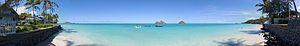
E.T. the Extra-Terrestrial est un jeu d'aventure développé et édité par Atari le 2 décembre 1982 sur Atari 2600. Reprenant des éléments et la trame globale du film E.T., l'extra-terrestre dont il est l'adaptation, il propose au joueur d'incarner E.T., à la recherche des trois éléments constituant l'émetteur. Quand les pièces réparties aléatoirement dans des fossés sont acquises, E.T. peut appeler son vaisseau pour repartir dans l'espace.
Hawaï est un État des États-Unis. Constitué d'un archipel de 137 îles, il s'agit du seul État américain situé en dehors du continent nord-américain, puisqu'il est situé en Océanie, et de l'un des deux États américains non contigus, avec l'Alaska. Les huit principales îles sont Niihau, Kauai, Molokai, Lanai, Kahoolawe, Maui, l'île d'Hawaï et Oahu, où se trouve la capitale Honolulu. L'archipel fait partie de la Polynésie et se situe dans le centre de l'océan Pacifique nord, à 3 718 kilomètres au sud de la péninsule d'Alaska, à 3 792 kilomètres à l'ouest-sud-ouest de Punta Gorda, sur la côte californienne, et à 5 713 kilomètres à l'est de l'île de Hokkaidō au Japon. En outre, il est le 50ᵉ et dernier État à avoir été admis dans l'Union, le 21 août 1959. La variété de ses paysages, marqués notamment par un volcanisme très actif, un climat tropical humide et un patrimoine naturel endémique, en font une destination prisée aussi bien des touristes que des scientifiques.